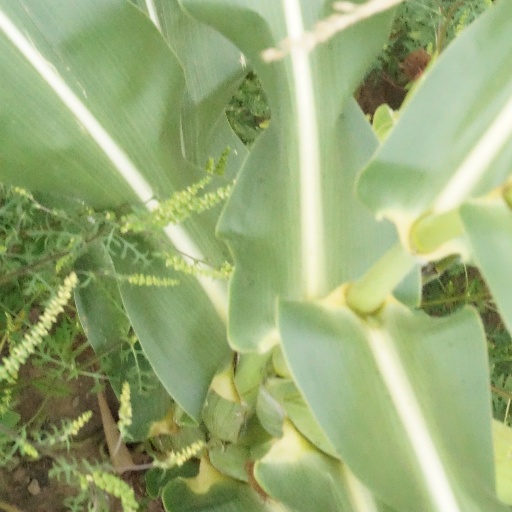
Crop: maize; corn